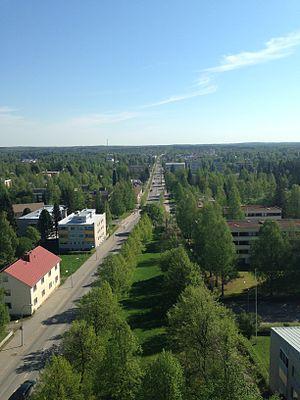
Pieksämäki est une ville de la région de Savonie du Sud et la province de Finlande orientale.